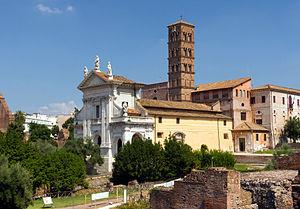
La basilique Sante Françoise Romaine, le long du Forum Romanum, Rome, Italie.
La basilique di Santa Francesca Romana est un lieu de culte situé à Rome en Italie. Elle est dédiée à Françoise Romaine dite sainte Françoise ou Françoise de Rome et est également connue sous le nom de Santa Maria Nova. Fondée au IXᵉ siècle elle est située entre le Forum romain et le temple de Vénus et de Rome dans le rione de Campitelli, la plus importante des sept collines de Rome.